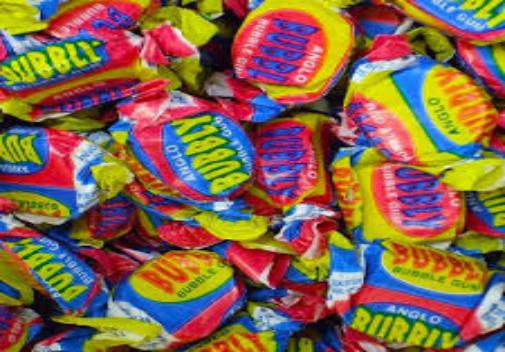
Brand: Anglo Bubbly
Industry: Food